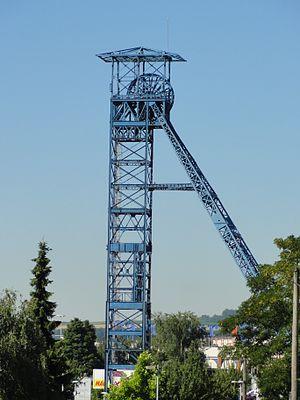
La fosse n° 1 - 1 bis - 1 ter de la Compagnie des mines de Liévin était un charbonnage du bassin minier du Nord-Pas-de-Calais constitué de trois puits situé à Liévin, Pas-de-Calais, Nord-Pas-de-Calais, France. This building is inscrit au titre des Monuments Historiques. It is indexed in the Base Mérimée, a database of architectural heritage maintained by the French Ministry of Culture,
Trois-cent-cinquante-trois biens du bassin minier du Nord-Pas-de-Calais ont été inscrits sur la liste du patrimoine mondial de l'humanité le 30 juin 2012, lors de la trente-sixième session du comité du patrimoine mondial, organisé par l'Unesco du 24 juin au 6 juillet 2012 à Saint-Pétersbourg.
La chronologie du bassin minier du Nord-Pas-de-Calais au XXIᵉ siècle est marquée par le classement ou l'inscription aux monuments historiques de nombreux vestiges de l'exploitation minière, par l'acceptation via des arrêtés issus du ministère de l'Industrie de la renonciation par Charbonnages de France à la plupart des concessions, par l'inscription sur la liste du patrimoine mondial de l'Unesco de 353 éléments répartis sur 109 sites le 30 juin 2012, et enfin, de l'inauguration du Louvre-Lens le 4 décembre 2012 sur le site de la fosse nᵒ 9 des mines de Lens, étant un projet important de la reconversion du bassin minier.